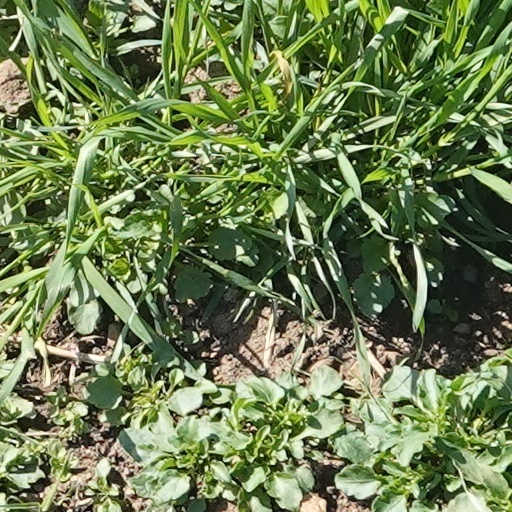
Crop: wheat